Fatal Needles vs. Fatal Fists

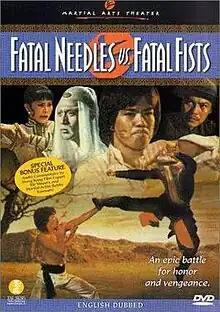
DVD cover

Fatal Needles vs. Fatal Fists ("Gou hun zhen duo ming quan") is a 1978 Taiwanese kung fu film directed by Lee Tso Nam, and starring Don Wong Tao and Lo Lieh.